Checkbox

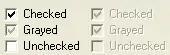
Sample binary-state checkboxes, with some options disabled

A checkbox (check box, tickbox, tick box) is a graphical widget that allows the user to make a binary choice, i.e. a choice between one of two possible mutually exclusive options. For example, the user may have to answer 'yes' (checked) or 'no' (not checked) on a simple yes/no question.